David Bowie filmography

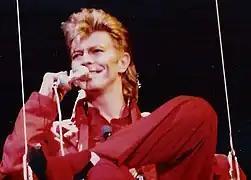
David Bowie at the Rock am Ring and Rock im Park music festival, 1987

David Bowie (1947–2016) held leading roles in several feature films, including "The Man Who Fell to Earth" (1976) (for which he won a Saturn Award for Best Actor), "Just a Gigolo" (1978), "Merry Christmas, Mr. Lawrence" (1983), "The Hunger" (1983), "Labyrinth" (1986), "The Linguini Incident" (1991), and "" (1992). Films in which he appeared in a supporting role or cameo include "The Last Temptation of Christ" (1988) and "Zoolander" (2001).